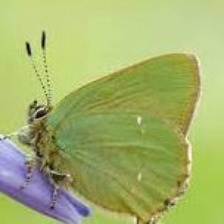
Species: GREEN HAIRSTREAK
Butterfly family (ImageNet category): lycaenid_butterfly